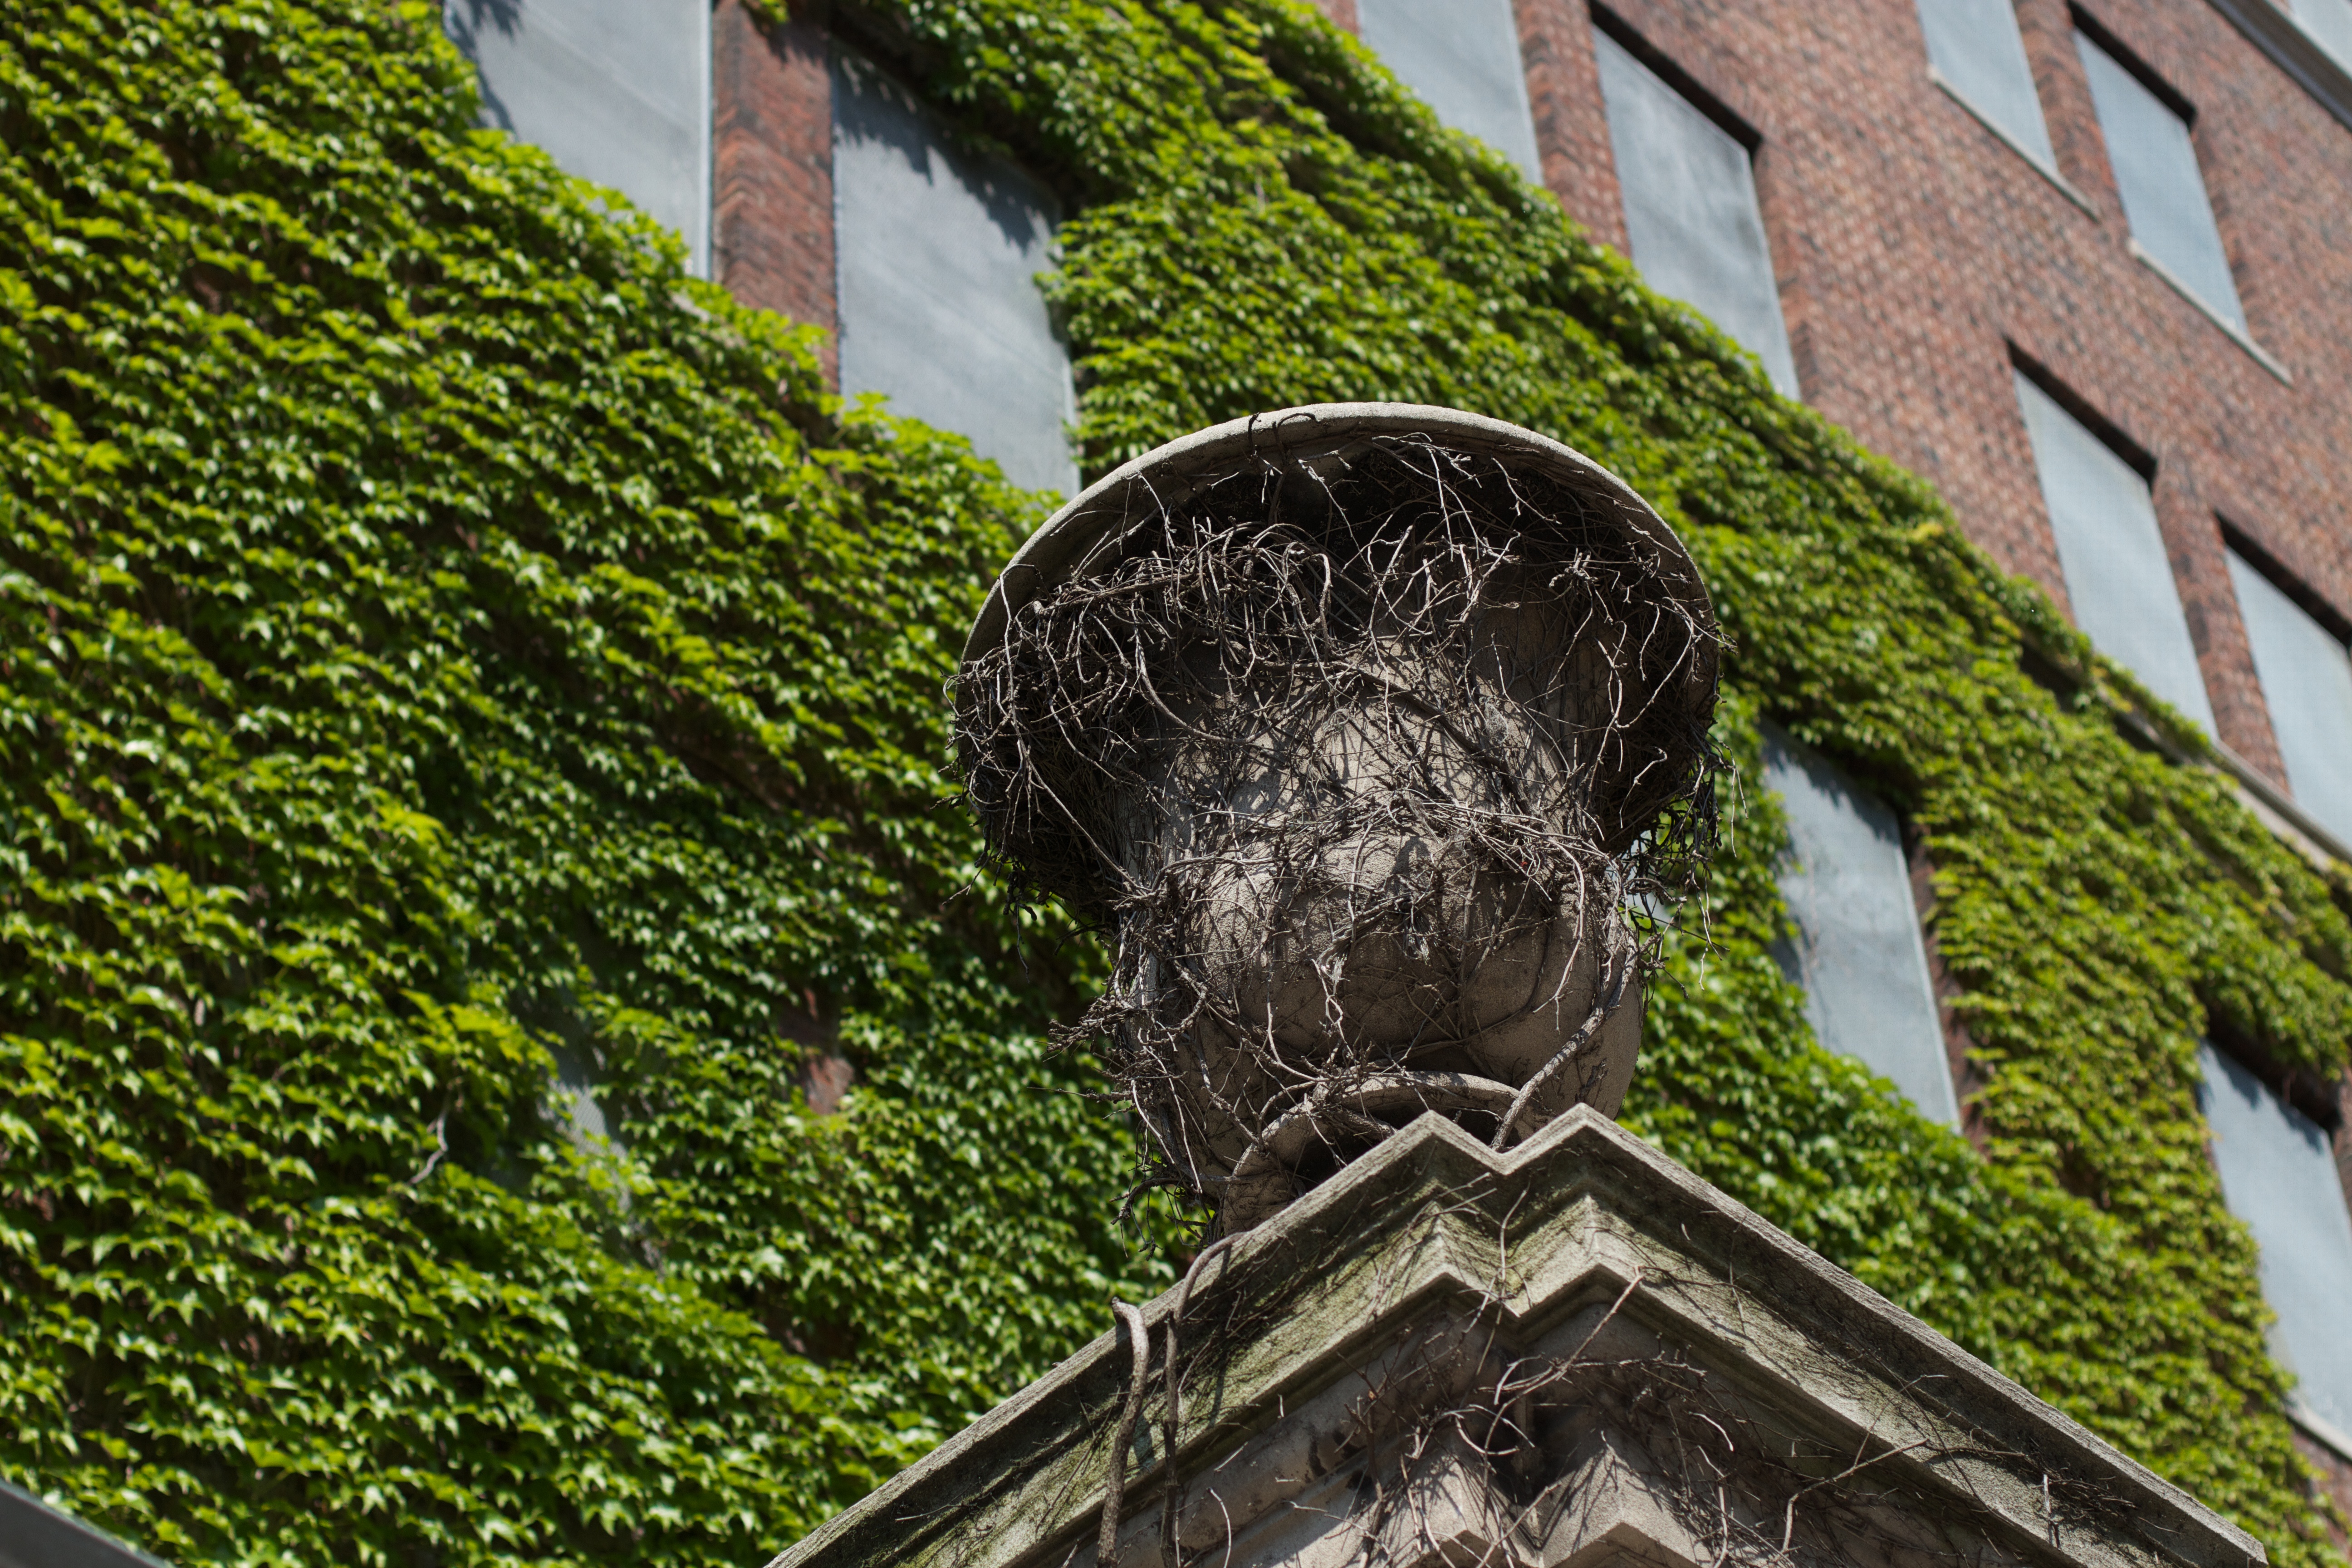
tree, grass, rock, plant, leaf, wall, statue, green, garden, sculpture, memorial, art, raildog, urban area, woody plant